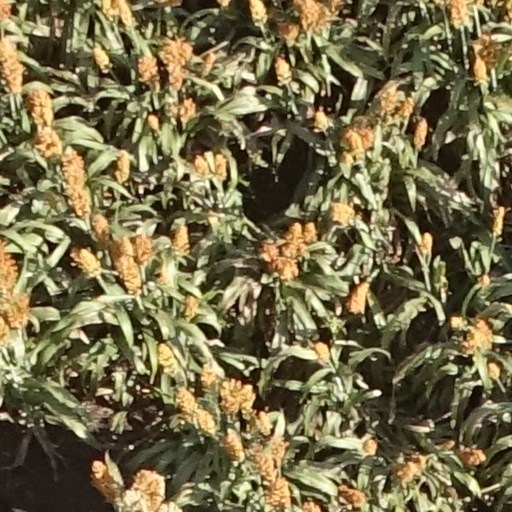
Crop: sorghum